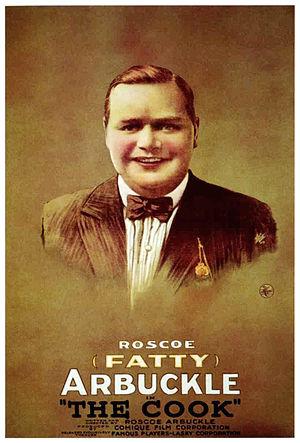
Fatty cuisinier est une comédie burlesque écrite et réalisée par Roscoe Arbuckle sortie en 1918.